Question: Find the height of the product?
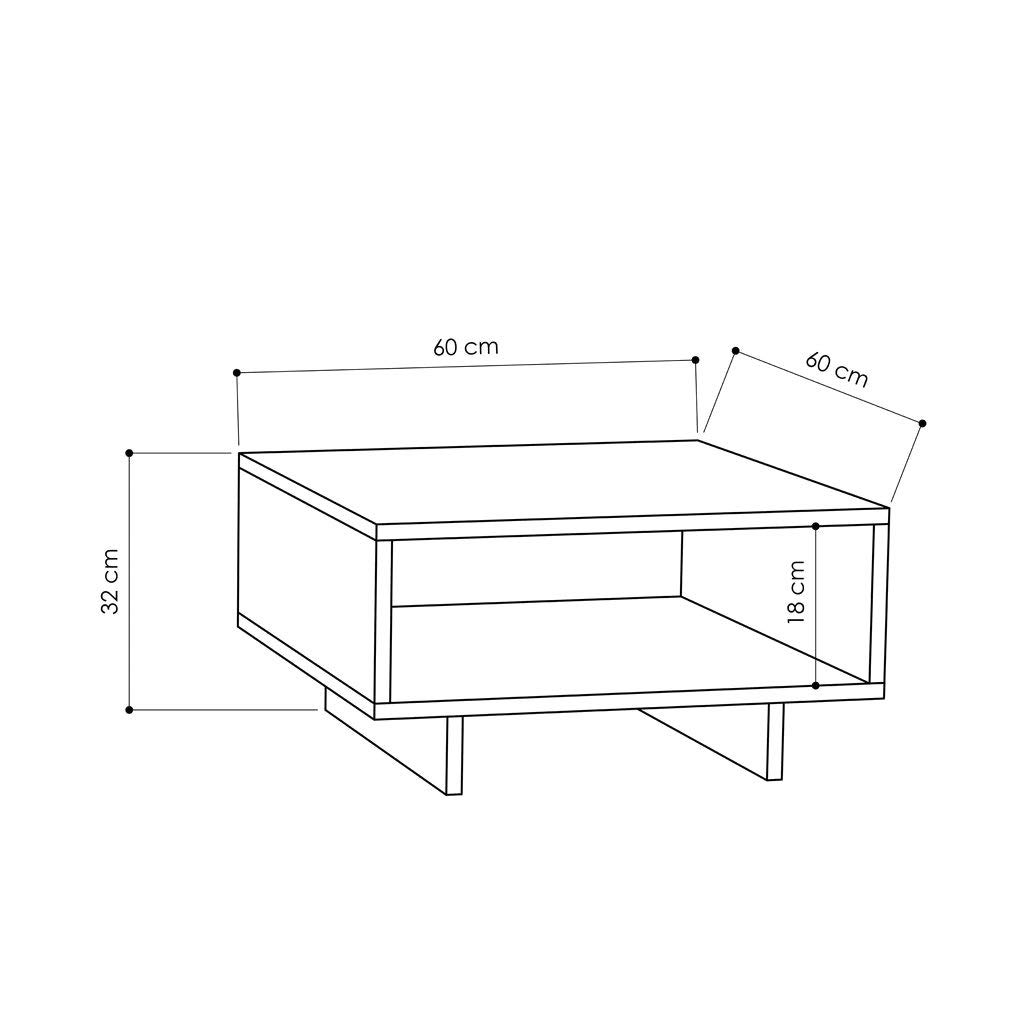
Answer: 32.0 centimetre